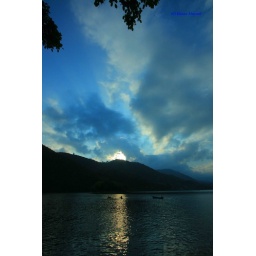
Canon 10-22 vertically the tree above &amp;amp; the lake below